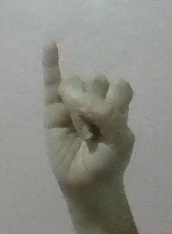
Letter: meem